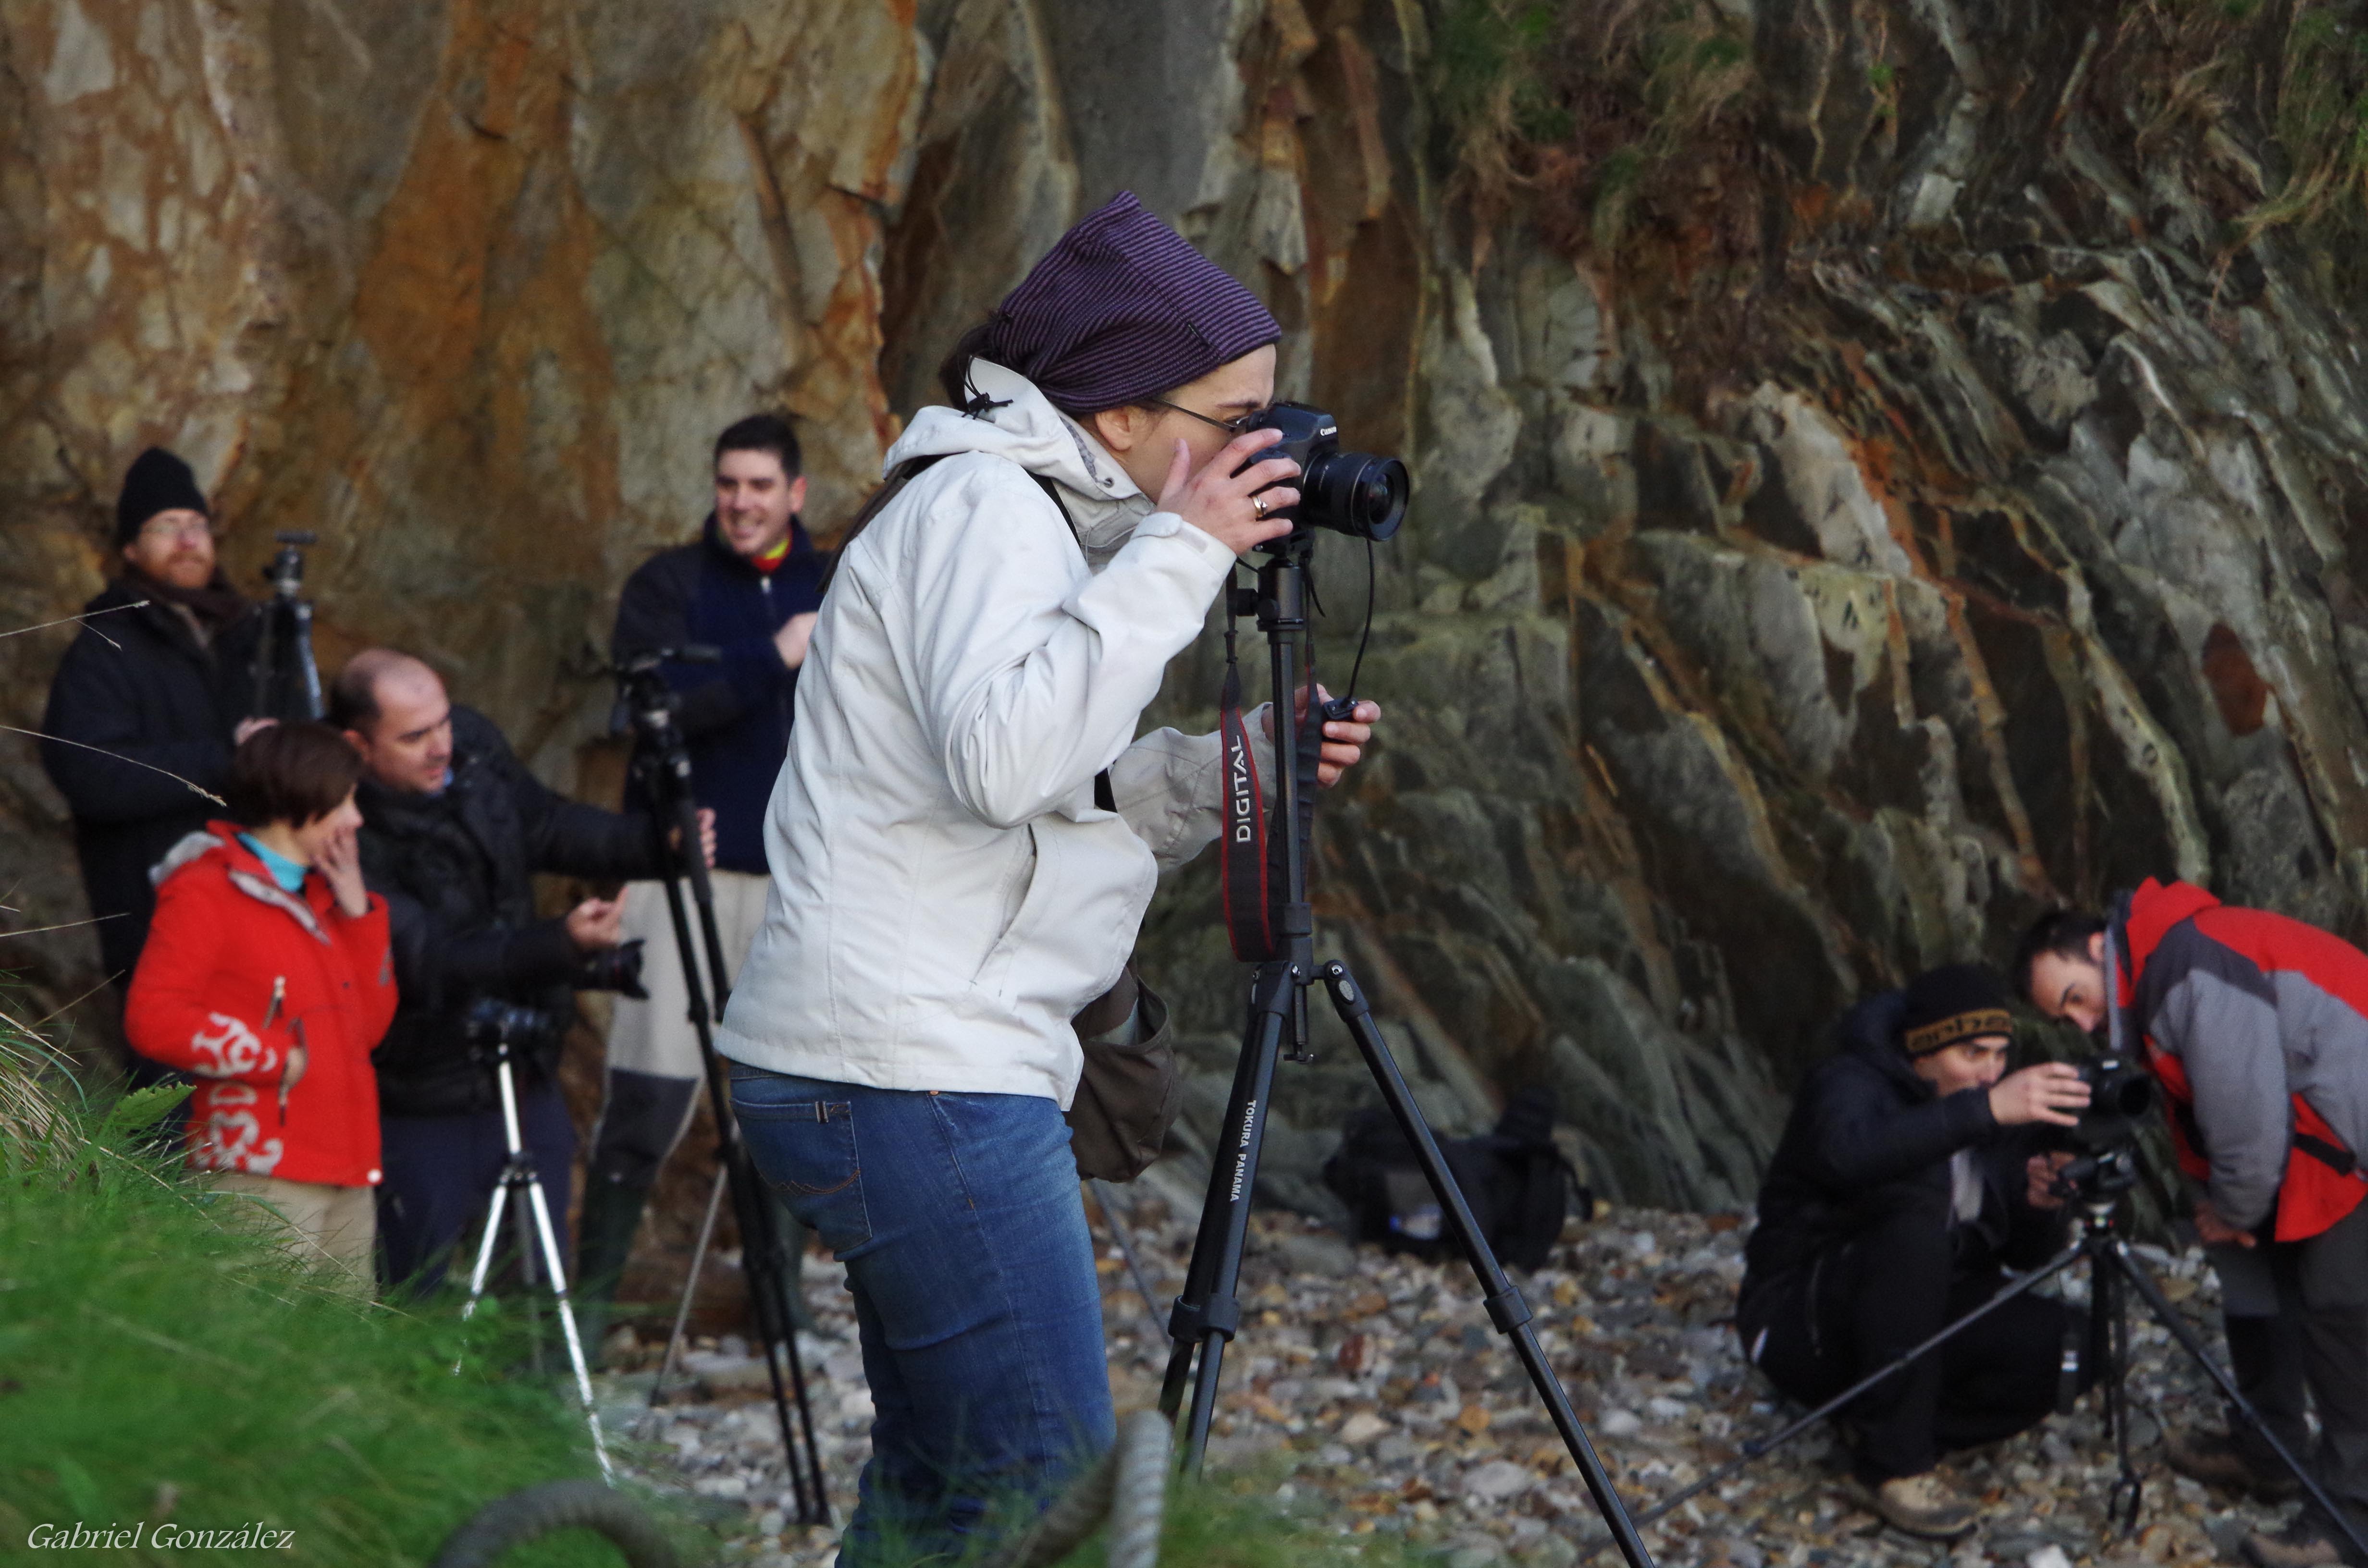
walking, adventure, xovesphoto, gphoto, novellanaprincipadodeasturiasespa a